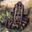
Label: frog